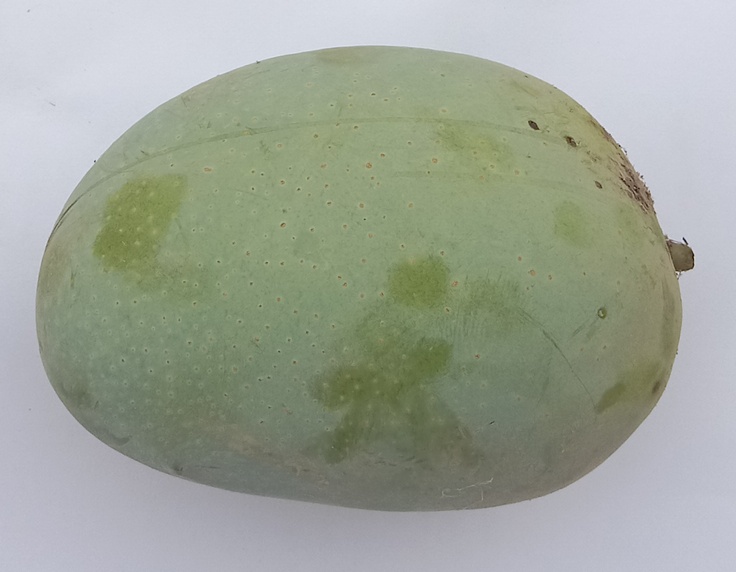
Mango variety: Langra